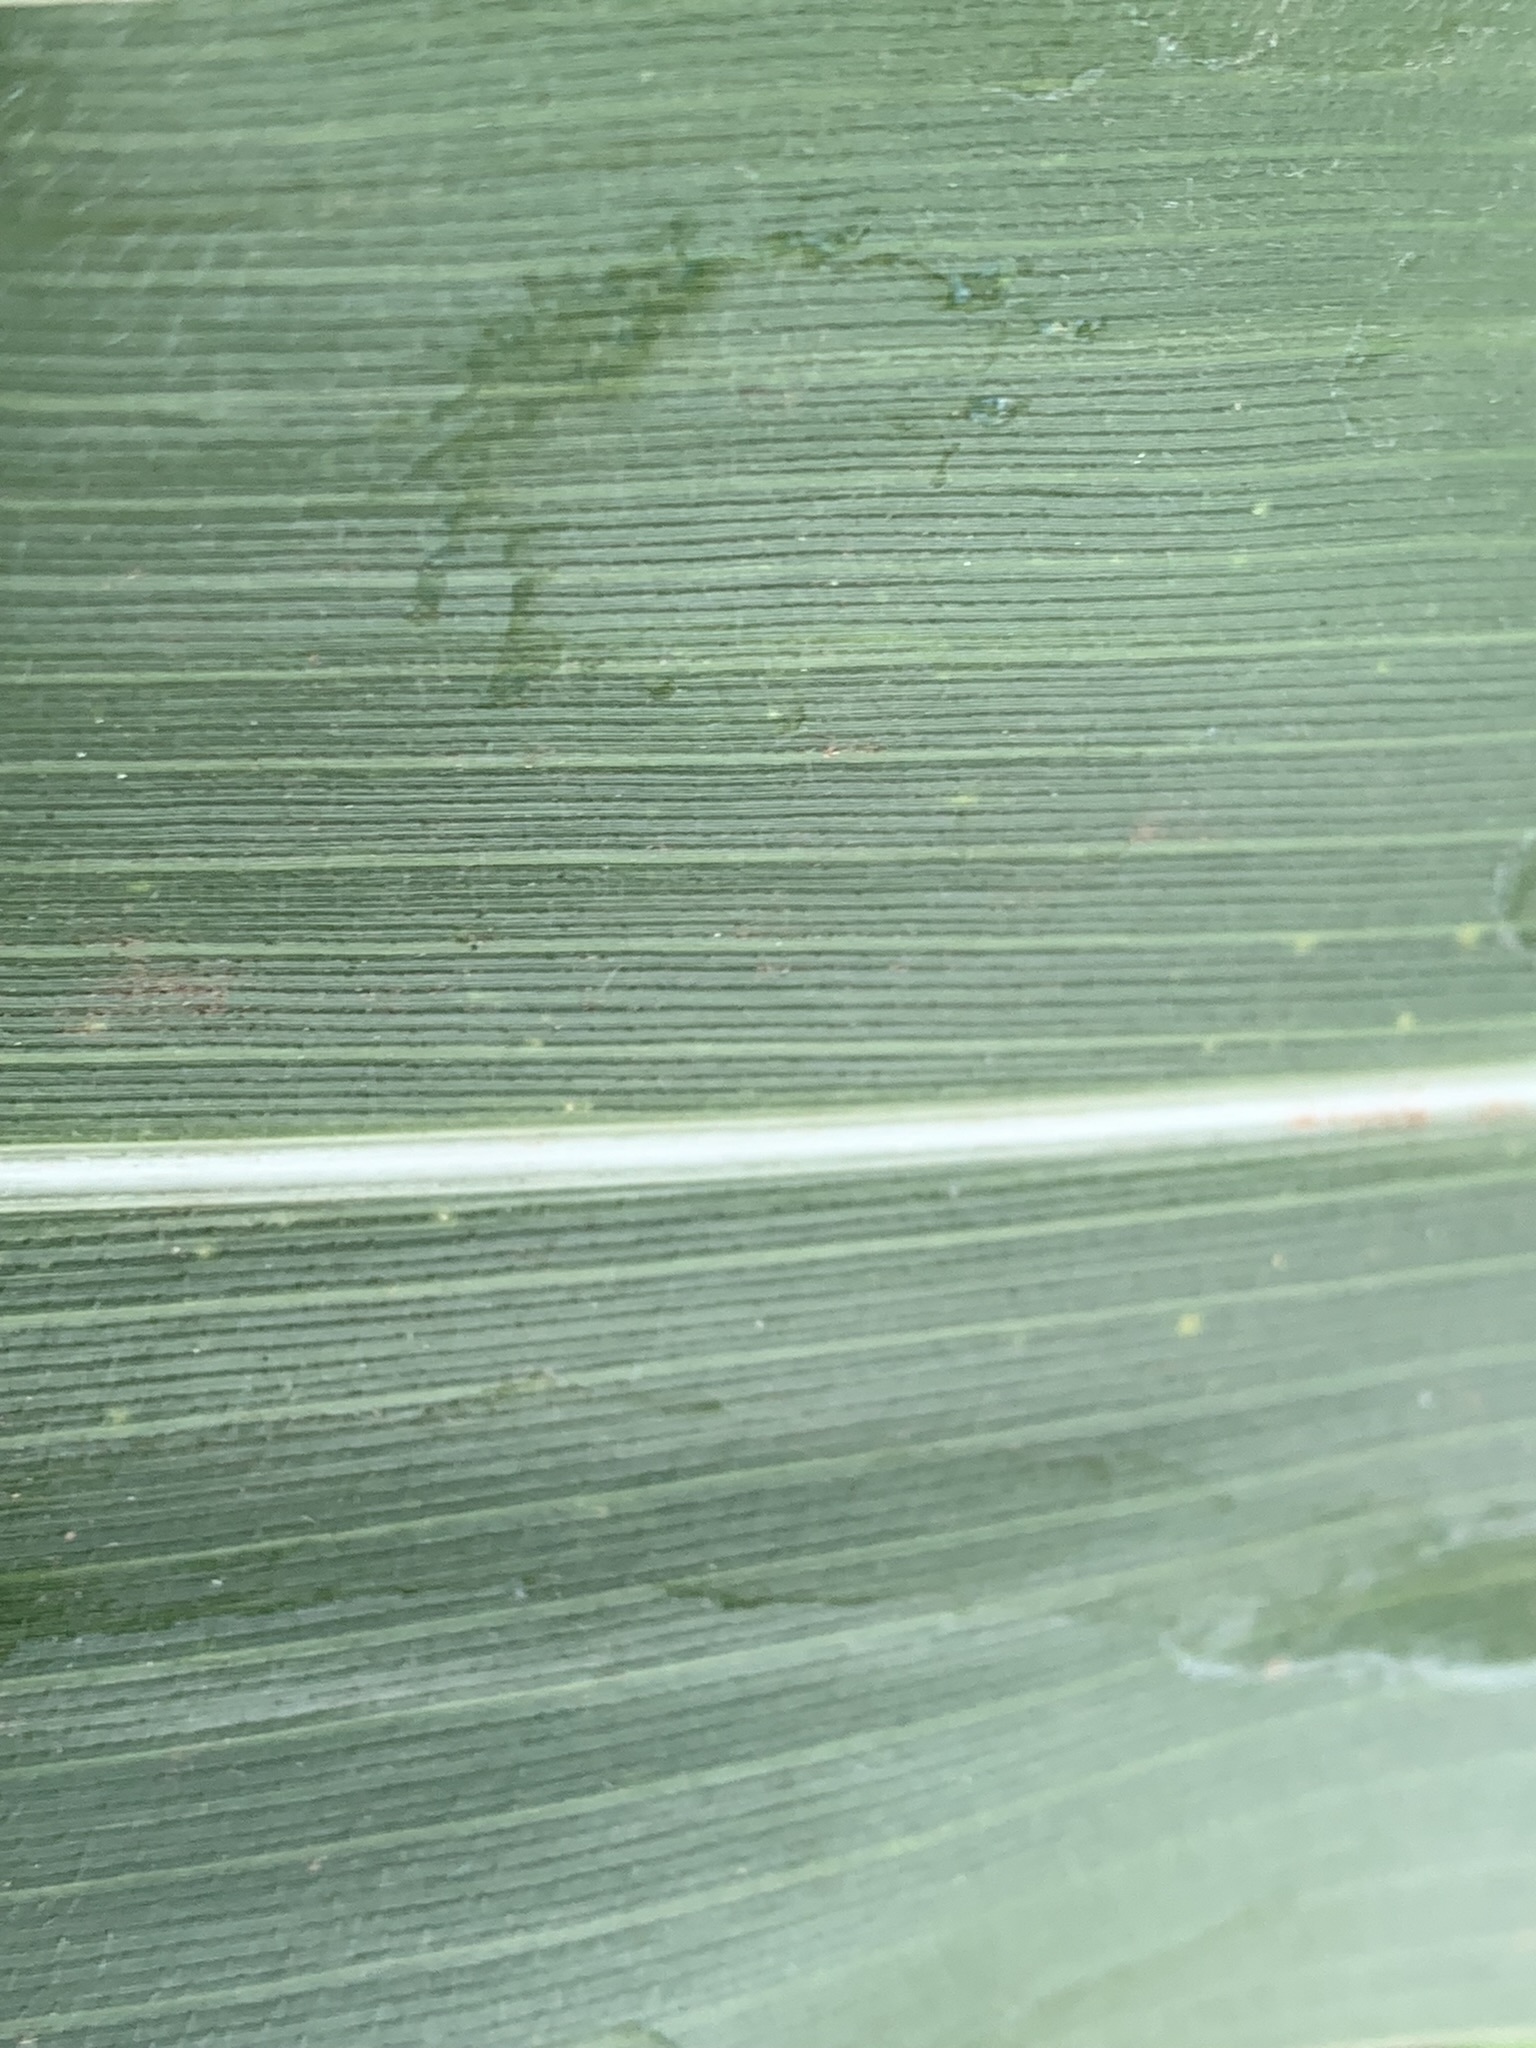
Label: Healthy